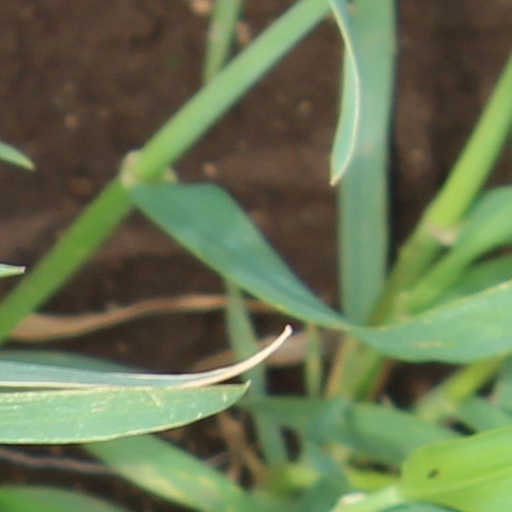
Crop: wheat